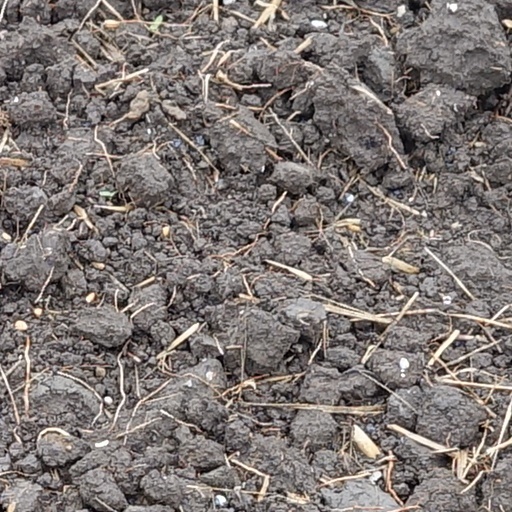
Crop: wheat